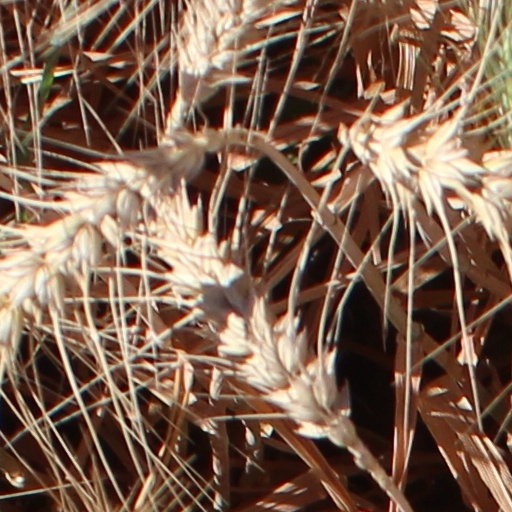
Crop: wheat